Barbarian (2022 film)

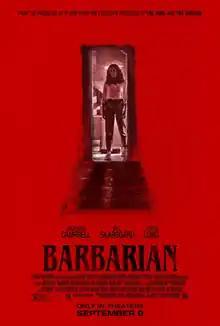
Theatrical release poster

Barbarian is a 2022 American horror thriller film written and directed by Zach Cregger in his solo screenwriting and directorial debut. It is produced by Arnon Milchan, Roy Lee, Raphael Margules, and J. D. Lifshitz. The film stars Georgina Campbell, Bill Skarsgård, and Justin Long. The plot involves a woman finding out that the rental home she reserved has been accidentally double-booked by a man, not knowing of a dark secret within the dwelling.